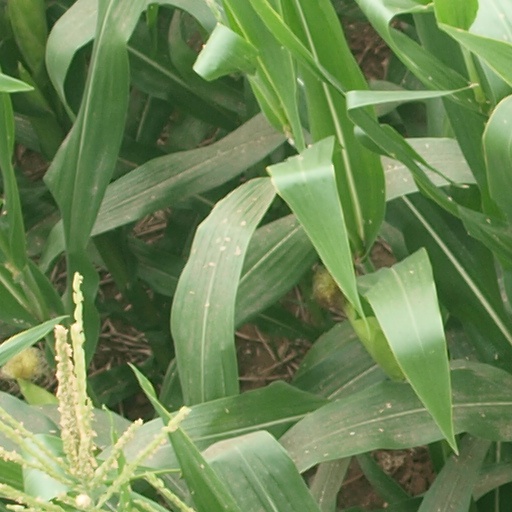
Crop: maize; corn